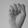
ASL letter: S